Question: Please indicate a possible affordance area of baseball bat that can be used for hitting
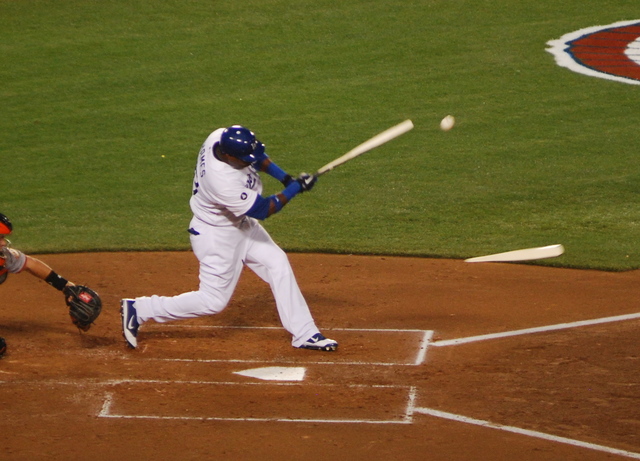
Answer: [352.5, 118, 416.5, 161]